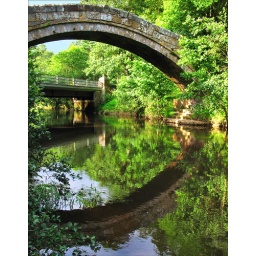
The old packhorse bridge, Glaisdale, North Yorkshire. You can see the road bridge in the background. I liked the bridge reflection.